Kripalu Dham Mangarh

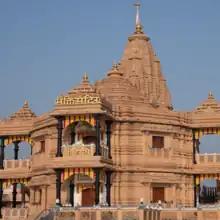

Jagadguru Kripalu Parishat, founded by Jagadguru Shri Kripalu Ji Maharaj, runs several charitable programs and initiatives, including free medical camps, food distribution programs, and educational initiatives for underprivileged children in Kripalu Dham Mangarh. The organisation also offers spiritual retreats, workshops, and seminars that provide a platform for seekers to deepen their understanding of the scriptures and embark on a journey of self-discovery.